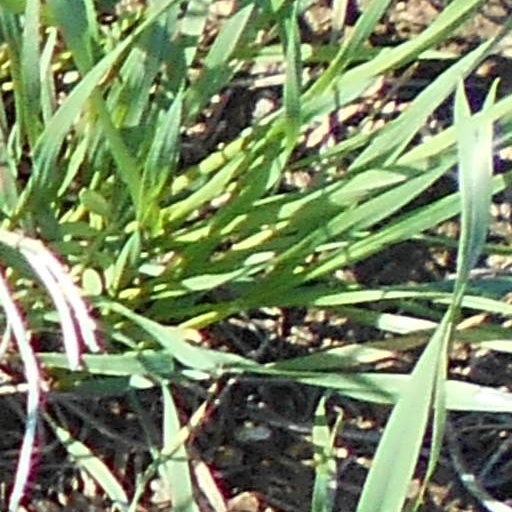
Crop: wheat